Ebola virus epidemic in Liberia

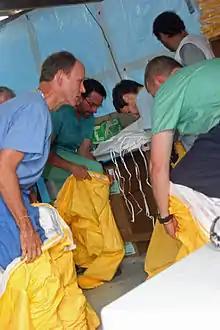
Doctors from Médecins Sans Frontières and the American CDC put on protective gear before entering an Ebola treatment ward in Liberia, August 2014.

By 5 November, Liberia had 6,525 cases (including 1,627 probable, 2,447 suspected cases) and 2,697 deaths.